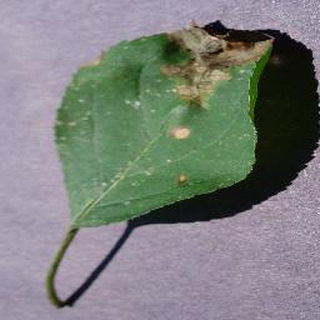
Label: apple_black_rot